Vengeance of Orion

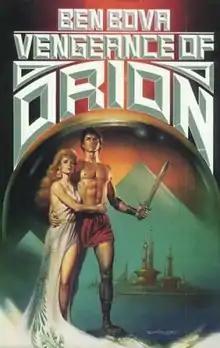
First edition cover

Vengeance of Orion is a 1988 science fiction novel by American writer Ben Bova. It is the sequel to "Orion" and follows his adventures in the time of the Greek heroes Achilles and Odysseus in the siege of Troy. The story takes up many plot elements of Homer's "Iliad" but also includes elements not appearing in Homer, such as the presence of the Hittite empire to the east of Troy.